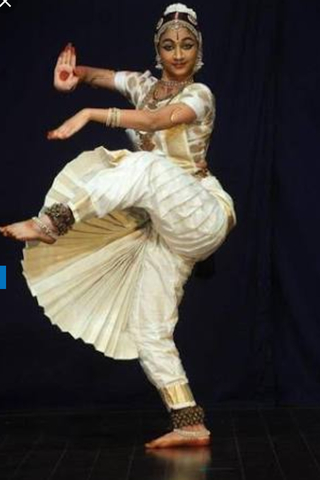
Dance form: kuchipudi